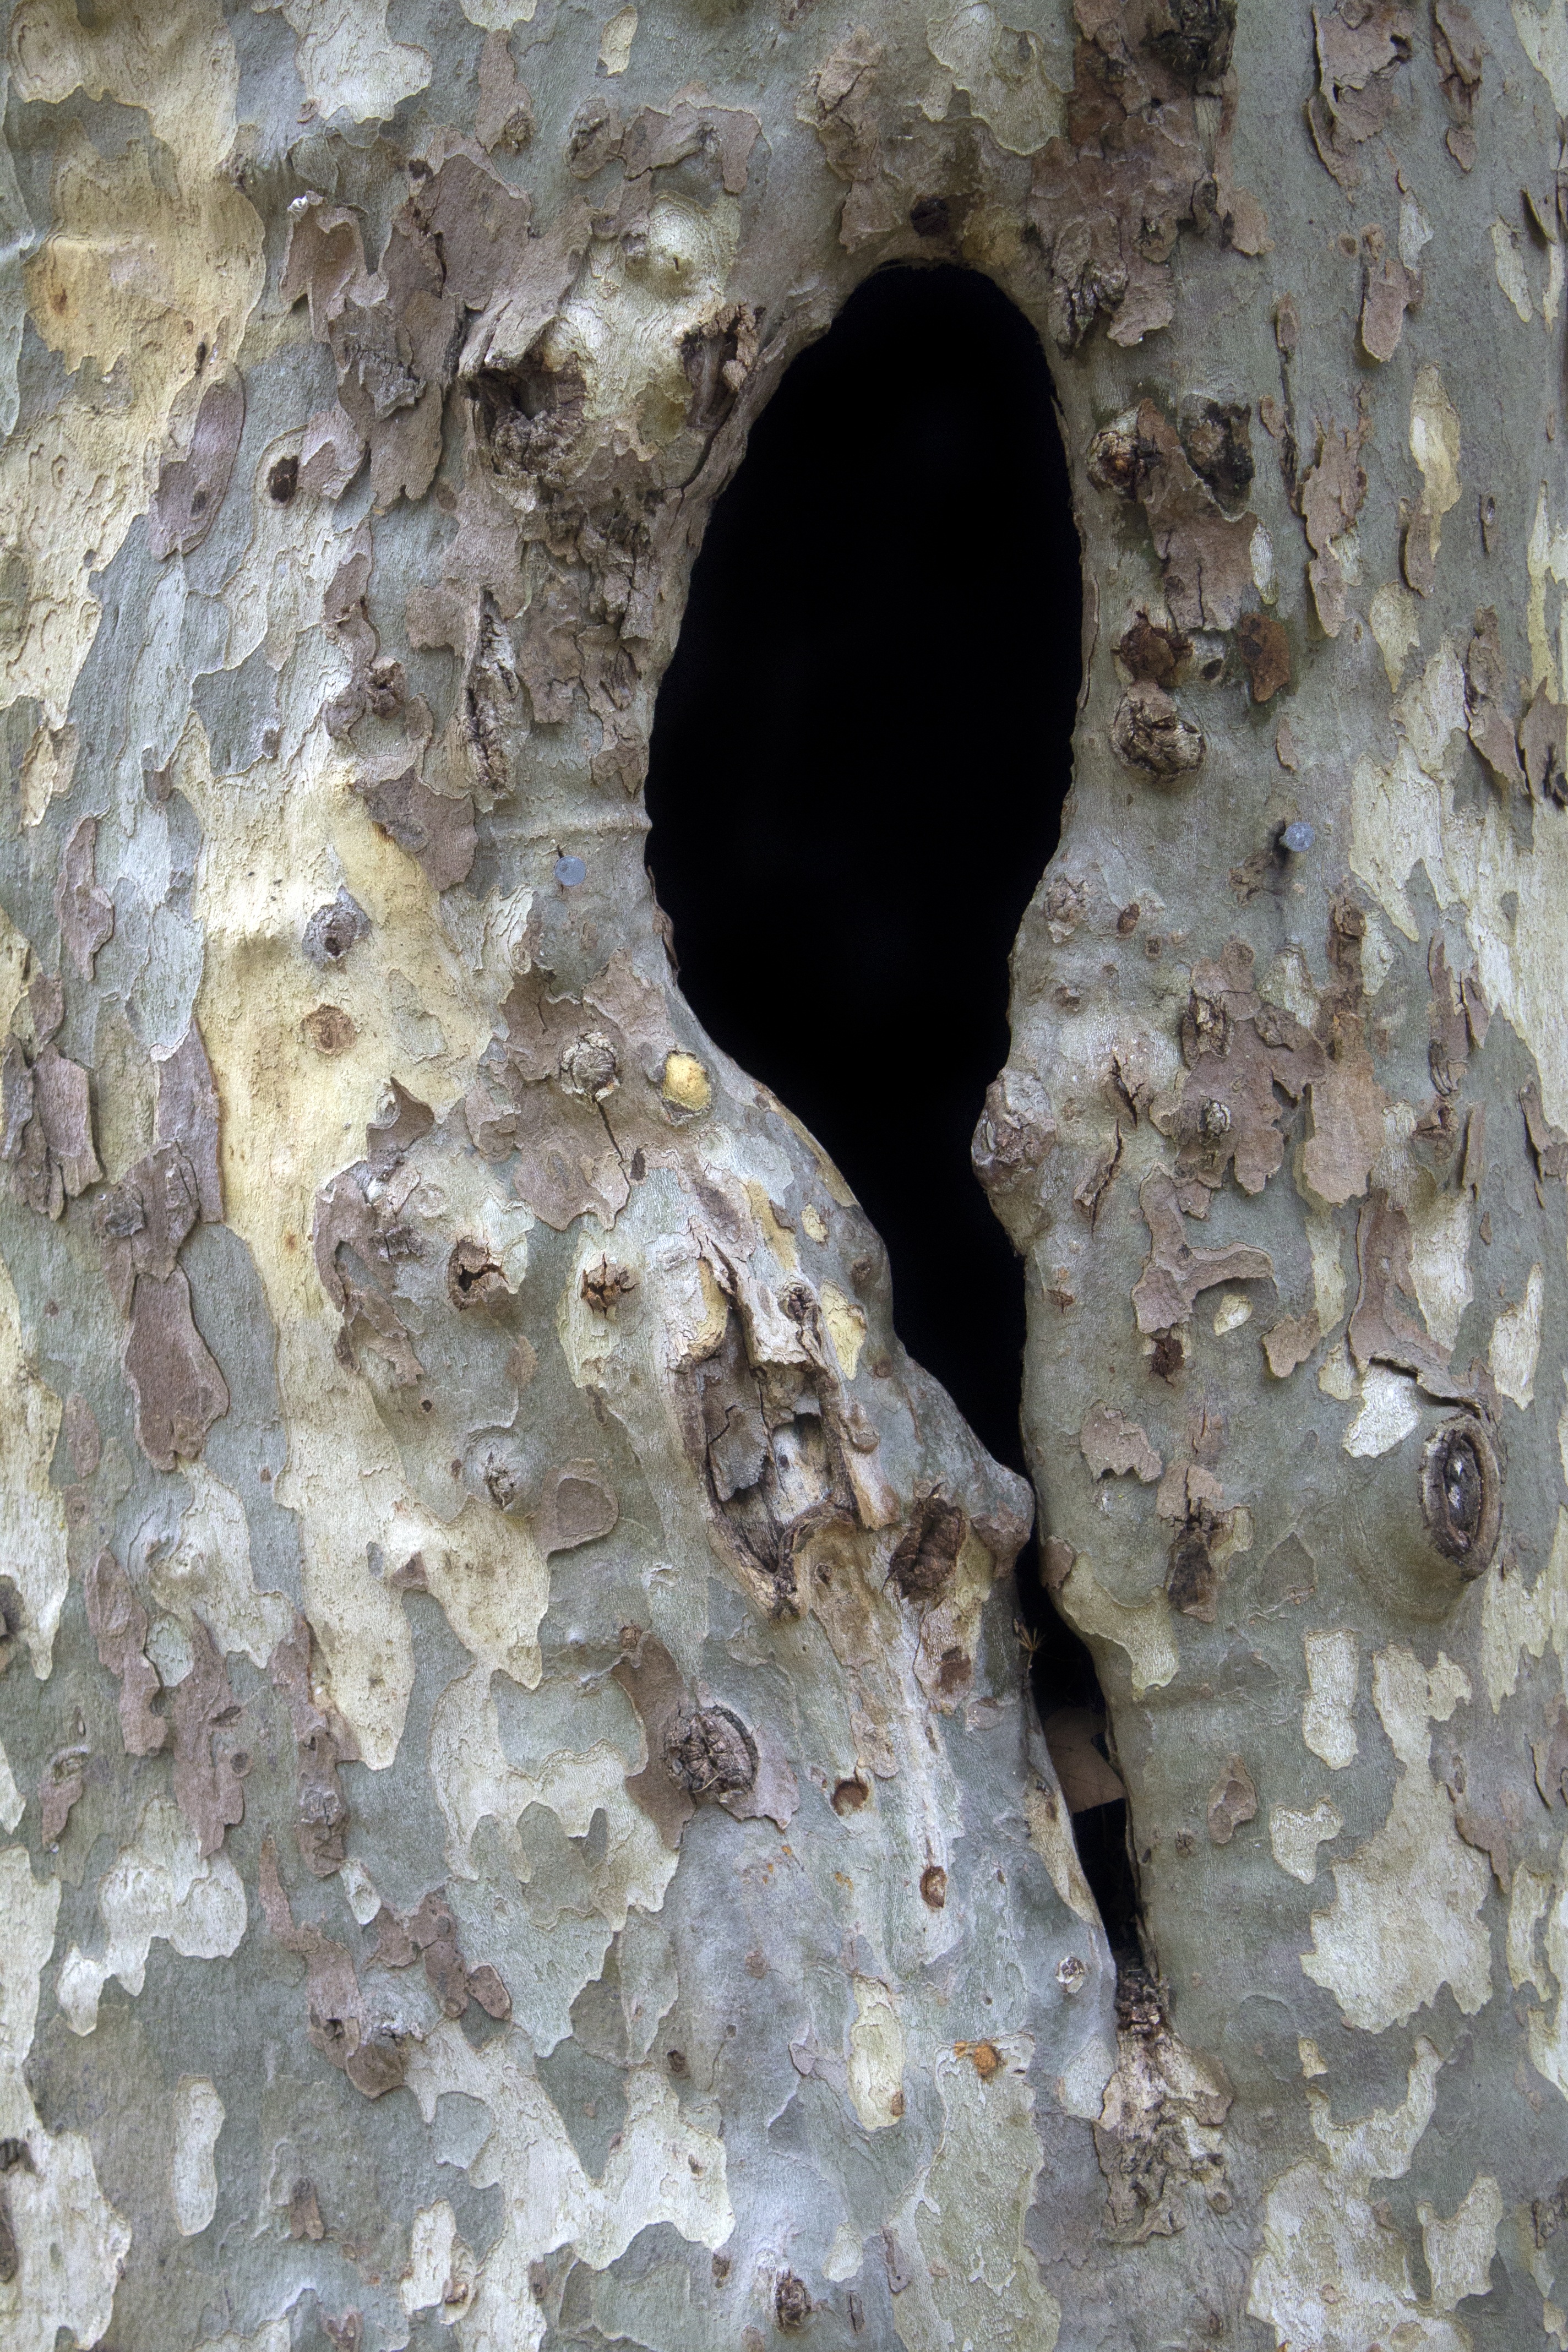
tree, rock, wood, texture, hole, trunk, old, spooky, dark, formation, mystery, black, material, mysterious, geology, wood texture